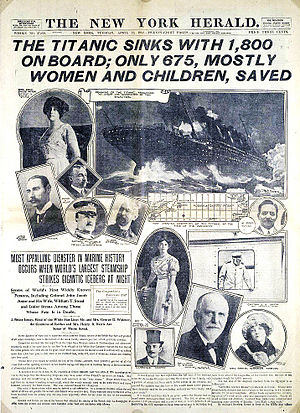
RMS Titanic / Rejsen / Overlevende og omkomne
En avisoverskrift om forliset.
RMS Titanic var rederiet White Star Lines stolthed og det andet skib i Olympic-klassen. Det var tidens største dampdrevne skib. Titanic forliste natten mellem 14. og 15. april 1912. Forliset gik over i historien som en af de største skibskatastrofer i fredstid.